Seychelles national football team

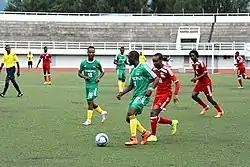
Seychelles v Ethiopia at Stade Linité, 5 September 2015

In 1979, Seychelles played their first tournament, the 1979 Indian Ocean Games. They lost their first game 3–0 to Réunion, and beat Maldives 9–0 in their second. In the semi-final, they knocked out Mauritius 4–2 on penalties after a 1–1 draw, but in the final they lost 2–1 to Réunion.